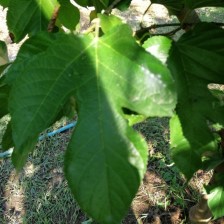
Variety: RedKing